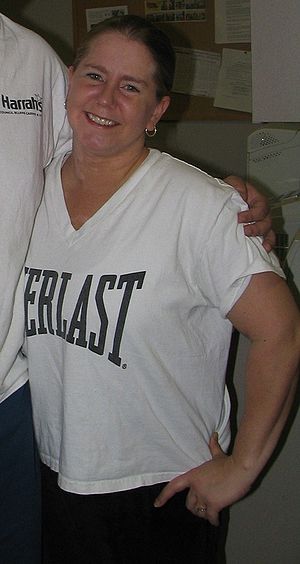
Tonya Harding
Tonya Maxene Price, bedre kendt som Tonya Harding er en amerikansk tidligere kunstskøjteløber.